Albert Angell

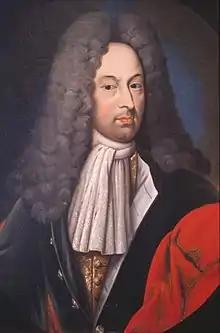
Angell painting from the Urban Antiquities slide collection.

Albert Angell (4 November 1660 – 13 September 1705) was a civil servant, landowner and businessman. He served as Mayor of Trondheim, Norway.